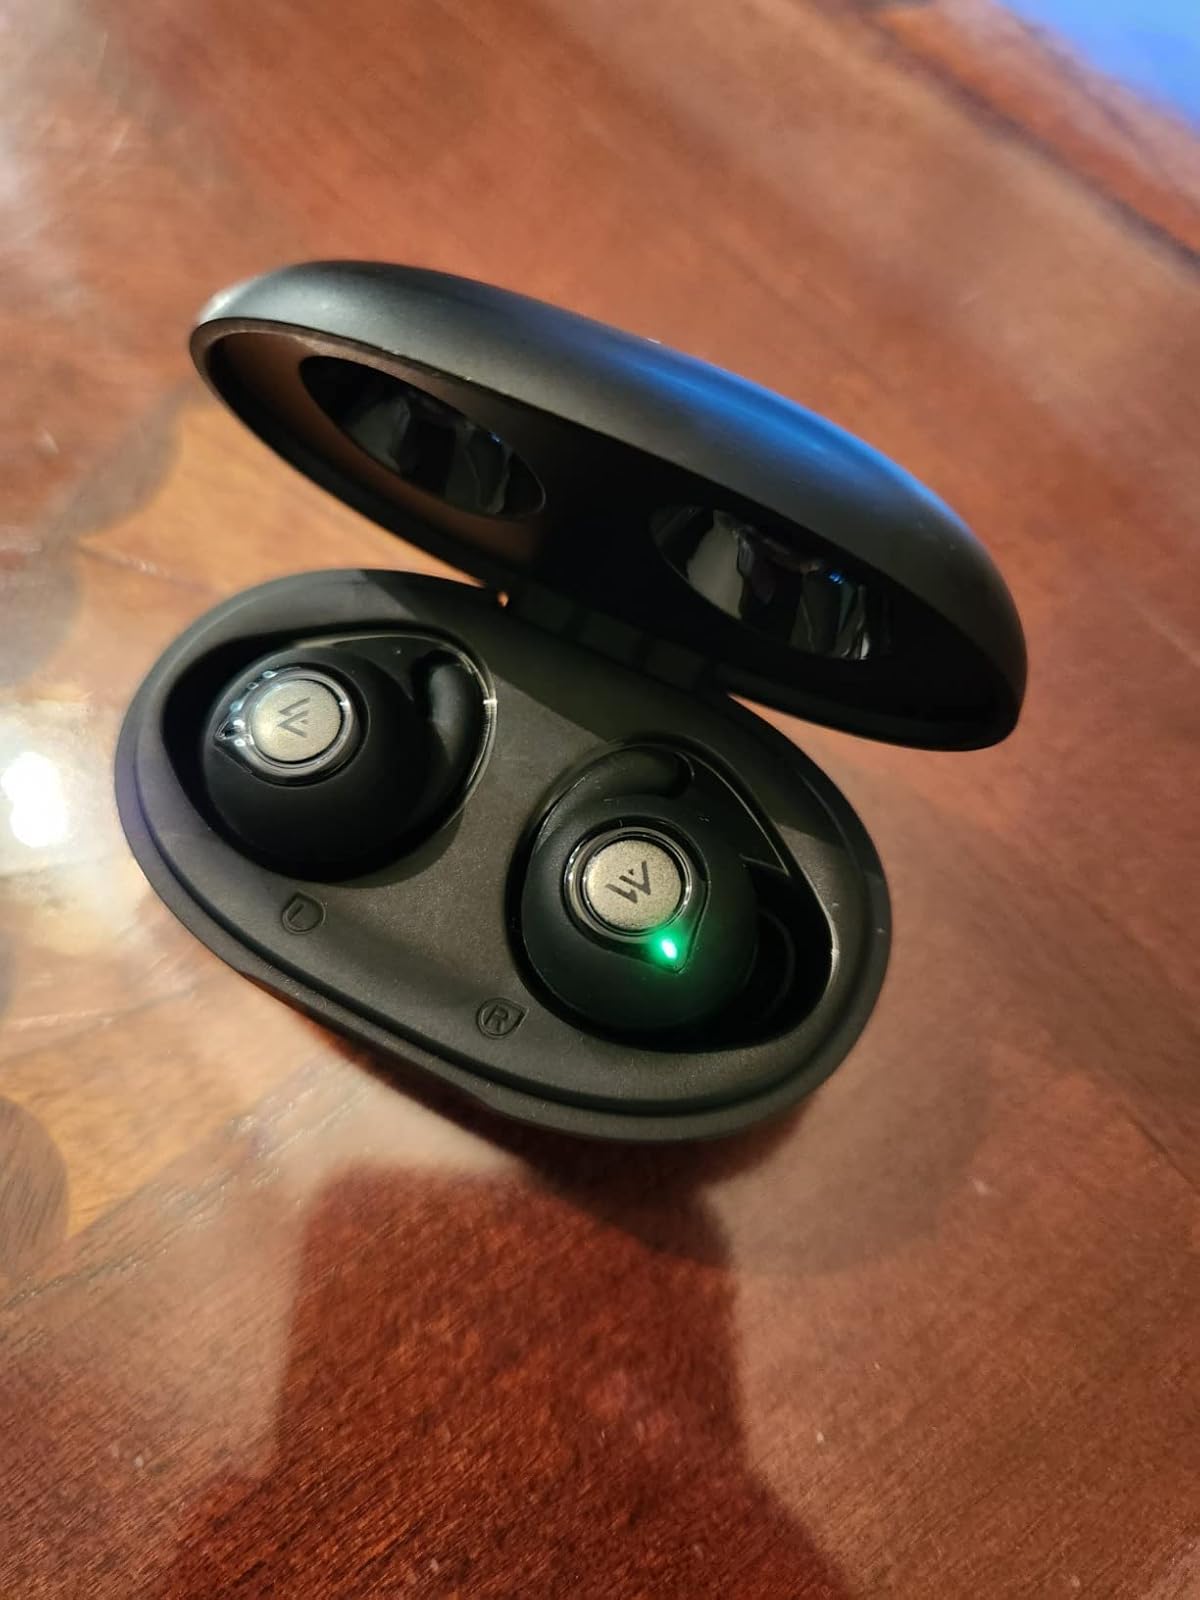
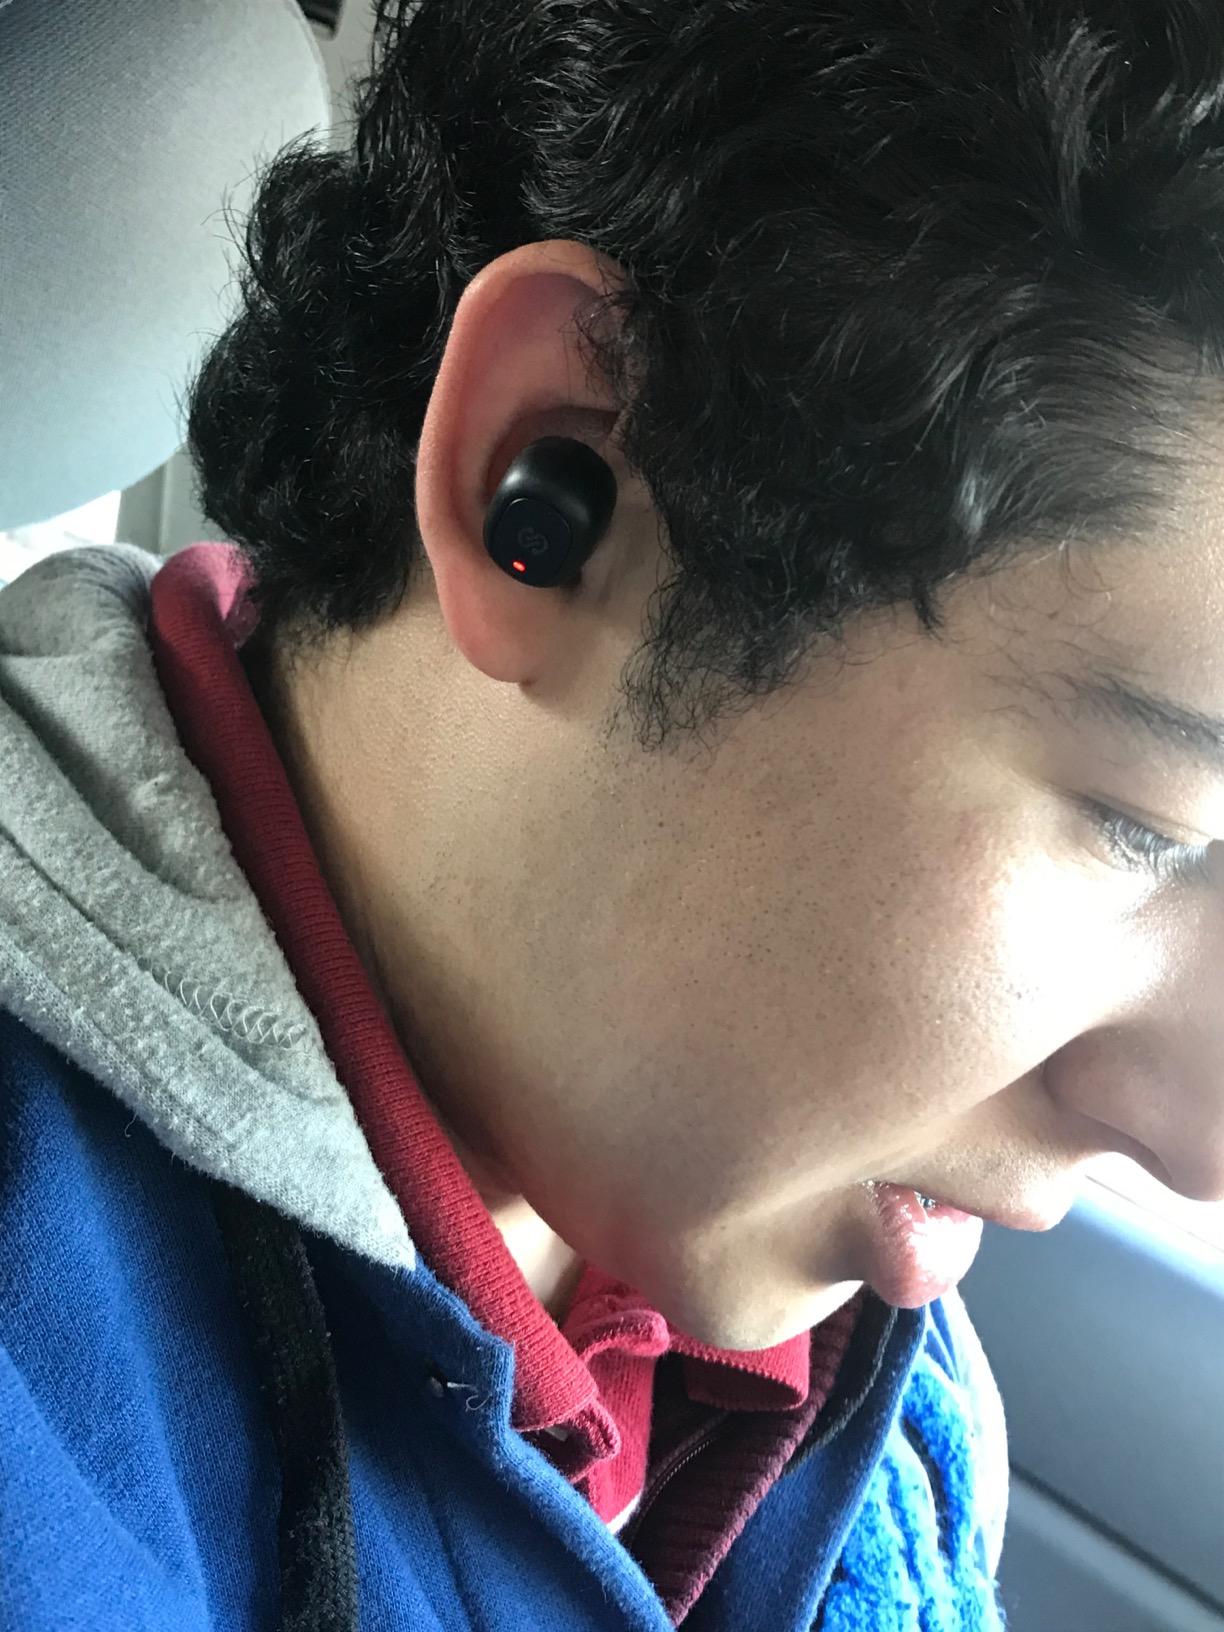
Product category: earbuds
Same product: no